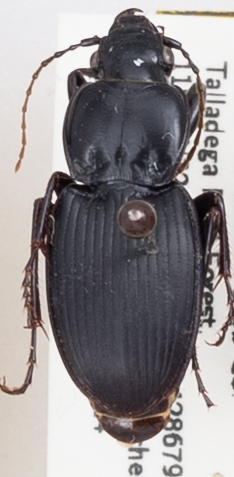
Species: Cyclotrachelus convivus
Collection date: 2019-07-24
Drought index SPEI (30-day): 0.54
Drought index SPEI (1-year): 0.63
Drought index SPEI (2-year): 0.71